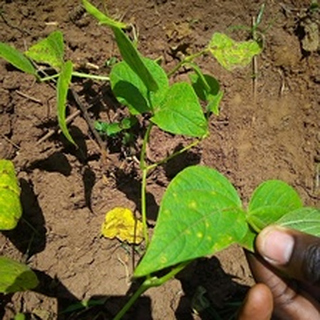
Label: bean_rust